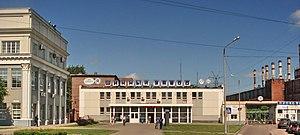
Iaroslavl est une ville de Russie et la capitale administrative de l’oblast de Iaroslavl. Sa population s'élevait à 608 353 habitants en 2020. Fondée en 1010 c'est la plus ancienne ville slave implantée sur le fleuve Volga. Iaroslavl est située dans une région de plaine au confluent de la Volga et de la rivière Kotorosl à environ 265 km au nord est de la capitale du pays Moscou. Elle est devenue un important centre industriel sous Staline. Elle a conservé de nombreux bâtiments édifiés aux XVIᵉ et XVIIᵉ siècles dans la vieille ville, qui est inscrite depuis 2005 au patrimoine mondial de l’Unesco.